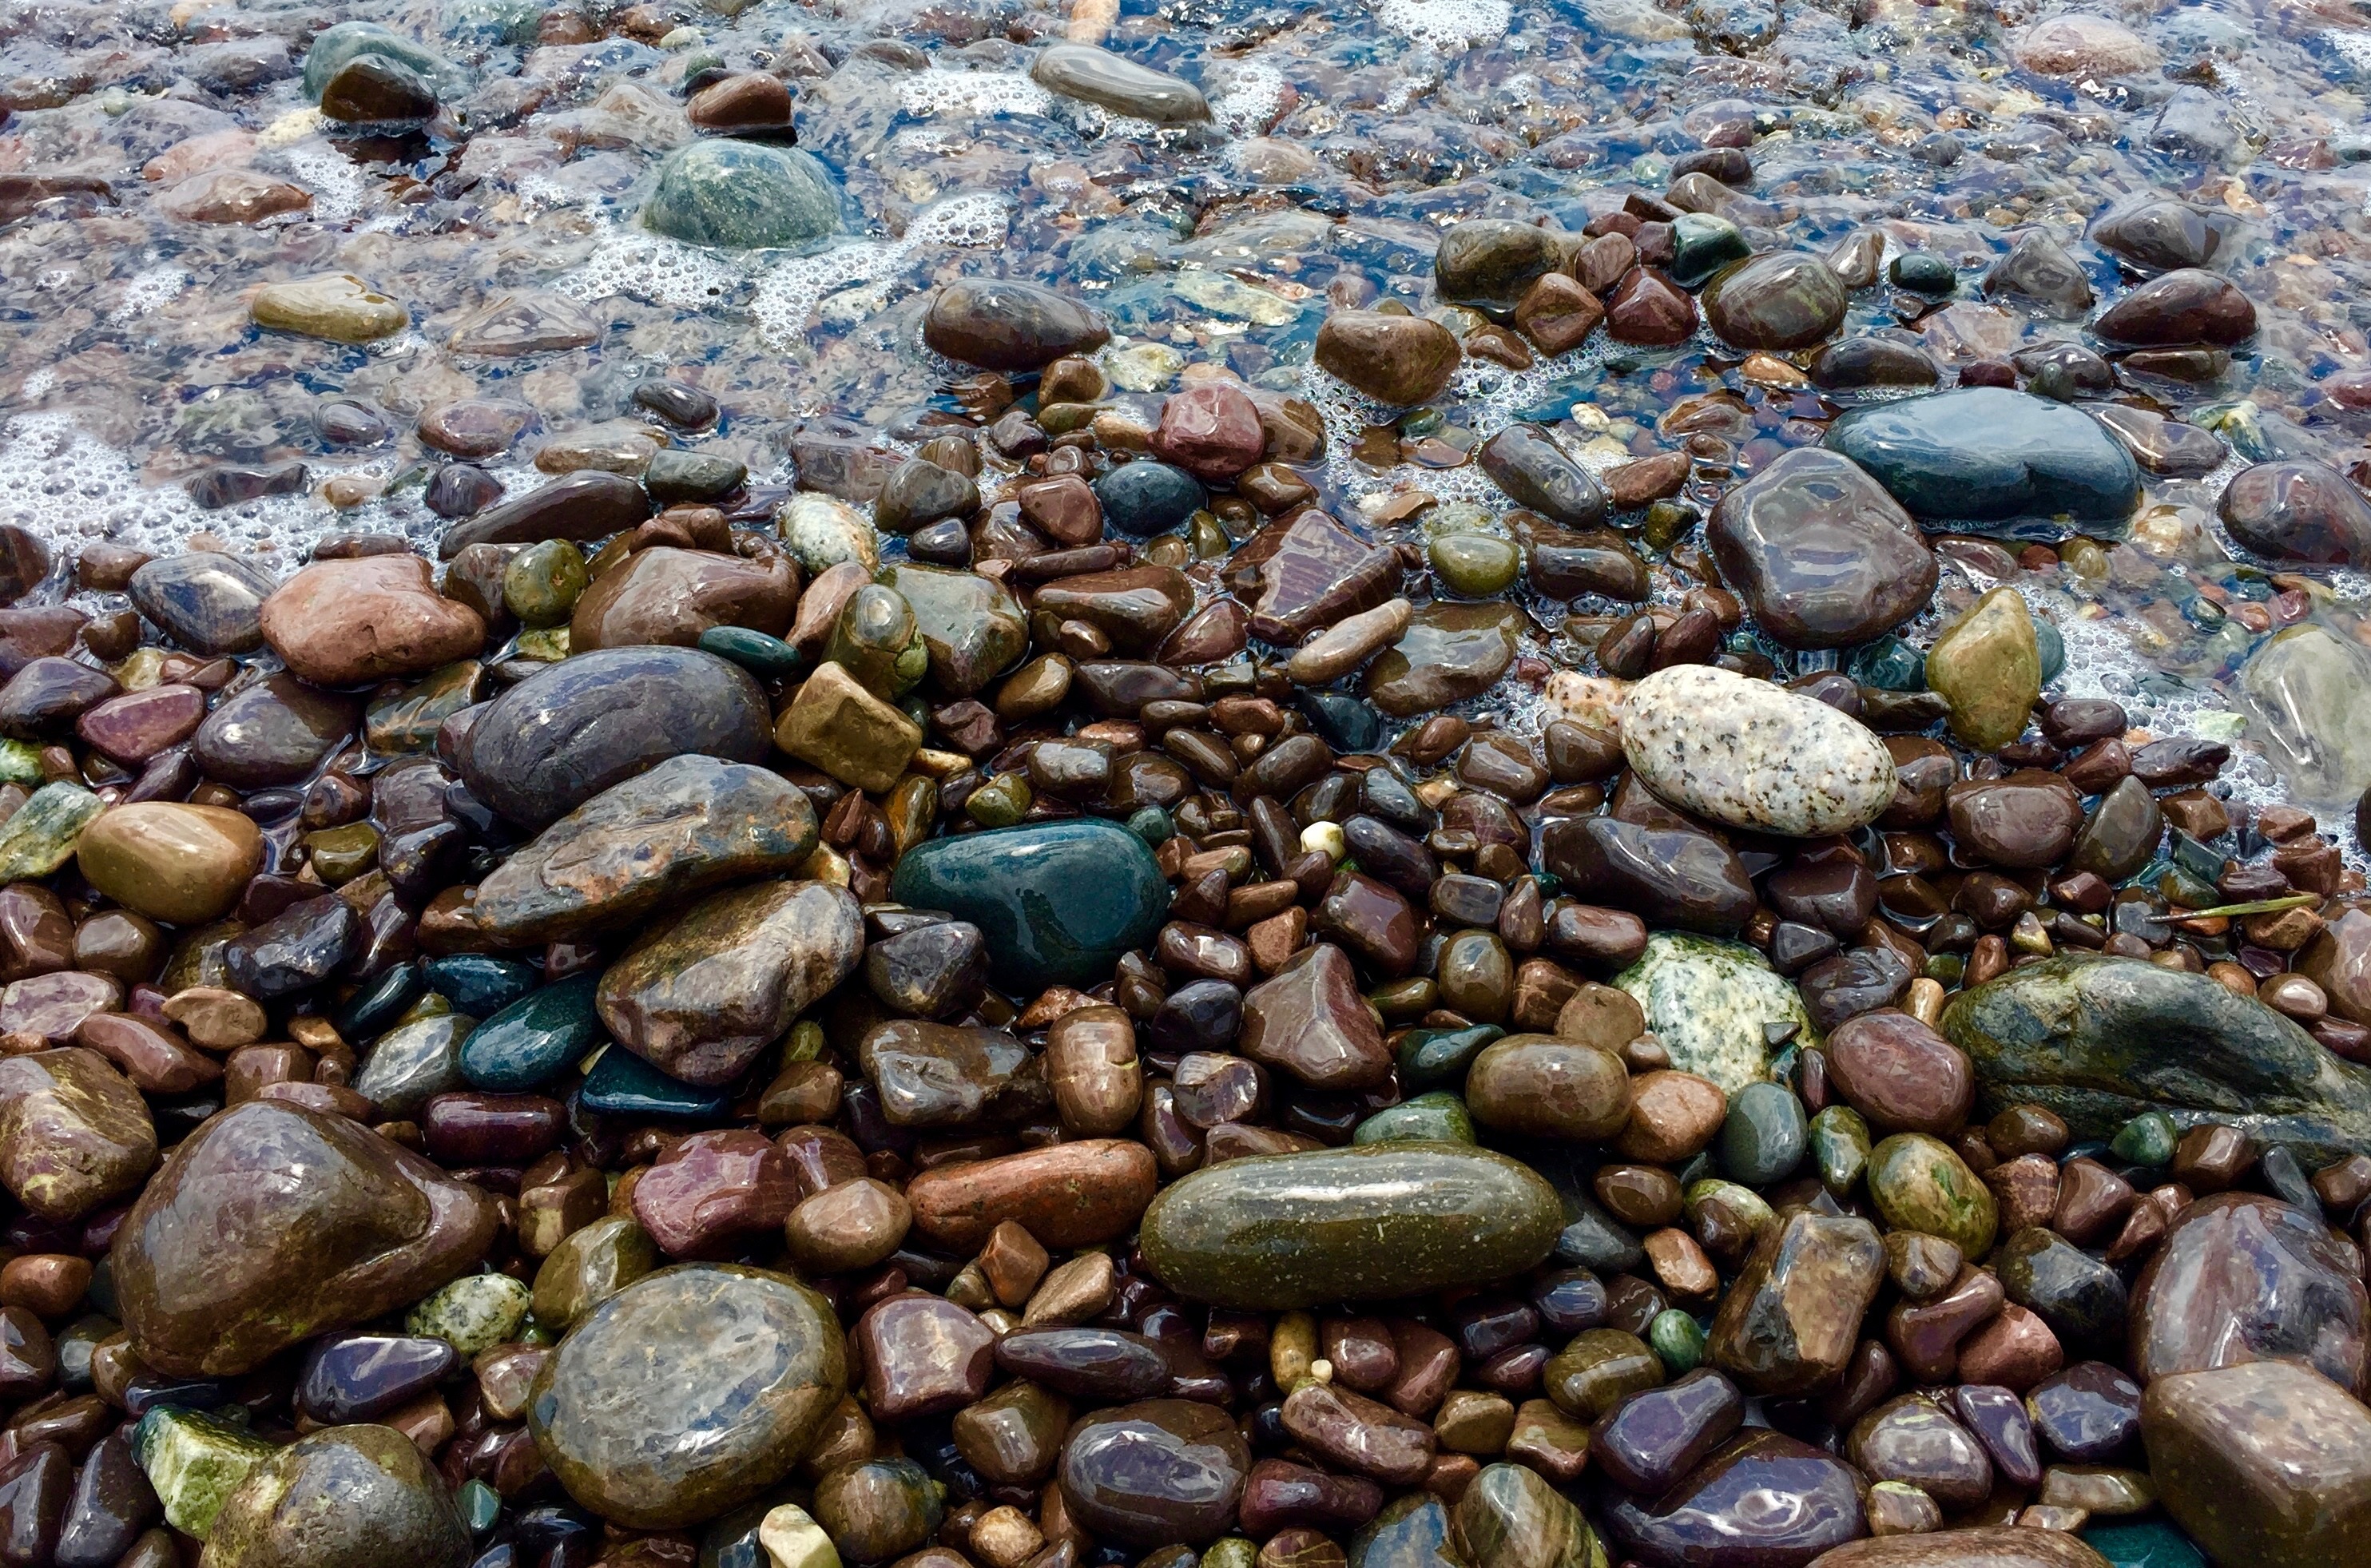
beach, water, rock, food, pebble, material, coral reef, rocks, gravel, maine, tide pool